Torrid Zone

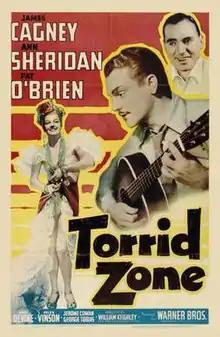
Theatrical poster

Torrid Zone is a 1940 adventure film directed by William Keighley and starring James Cagney, Ann Sheridan, and Pat O'Brien. The supporting cast features Andy Devine and George Reeves.